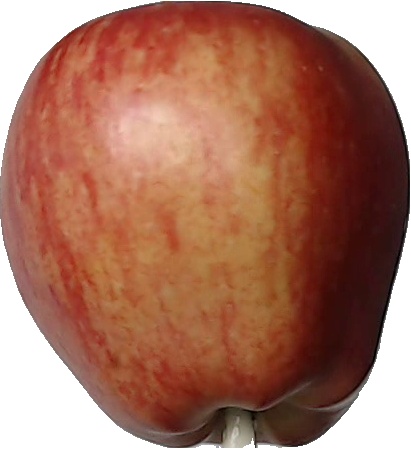
Label: apple_red_1